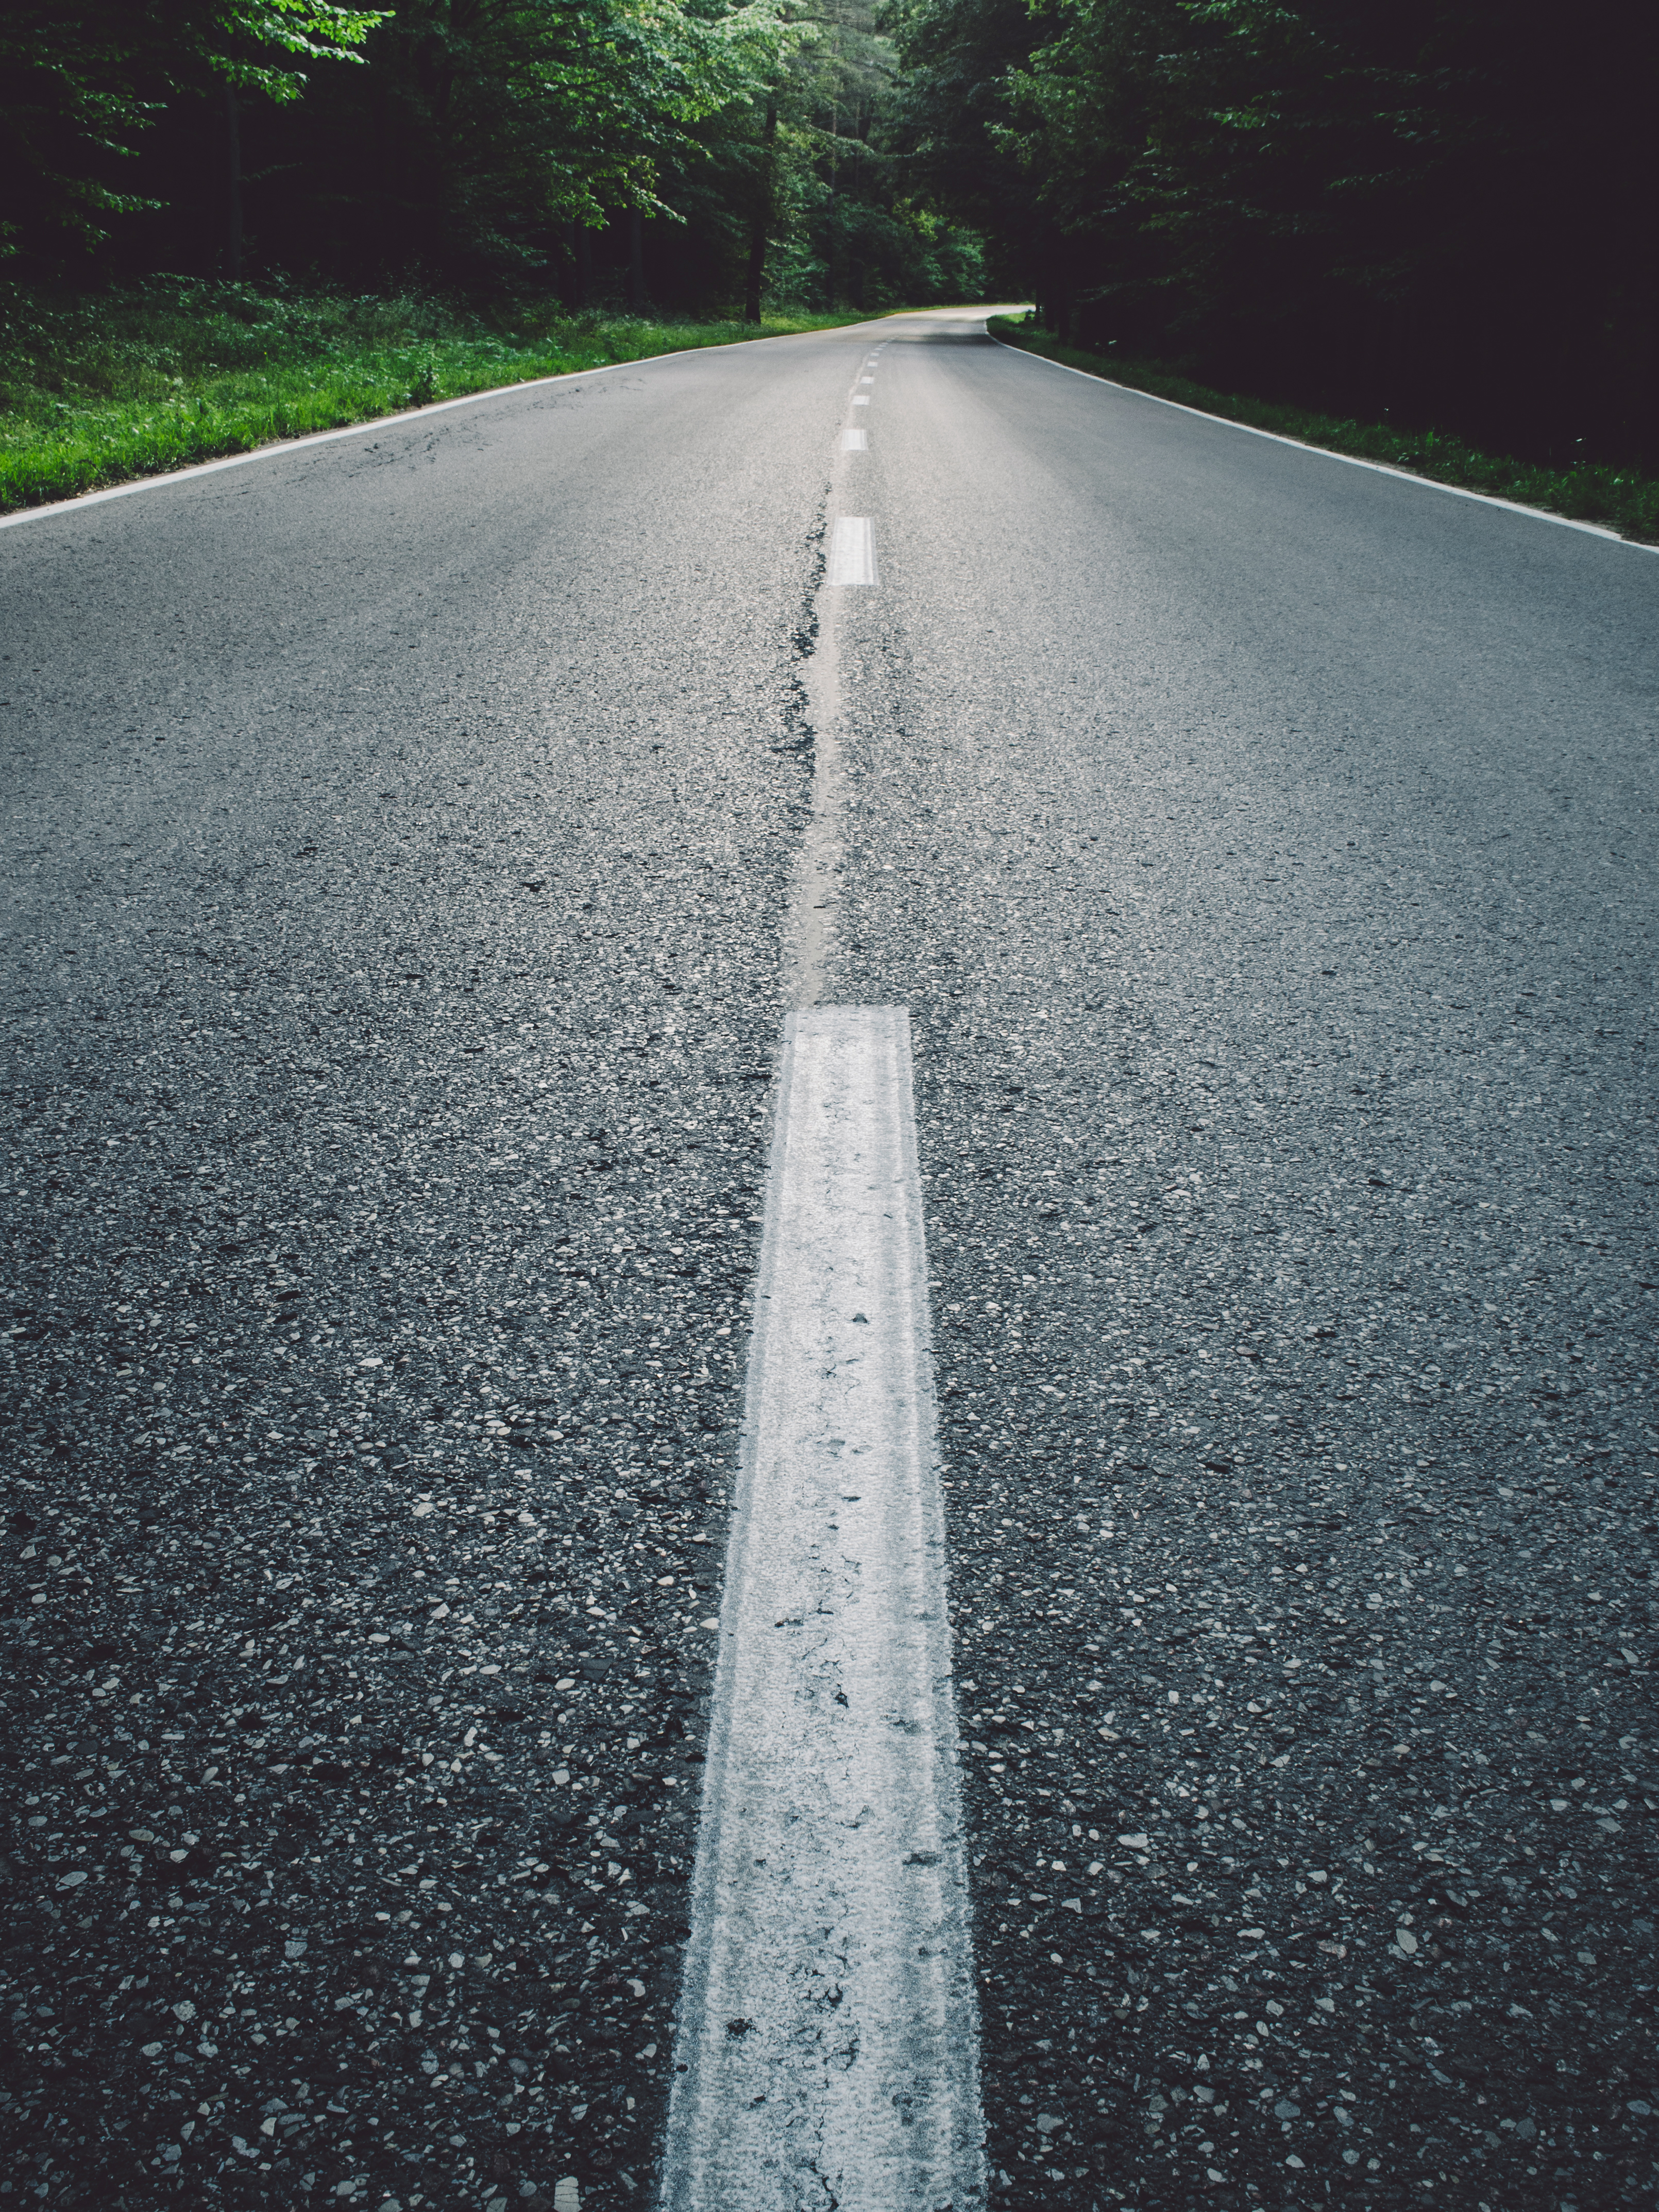
water, snow, road, street, highway, asphalt, line, weather, lane, infrastructure, way, shape, freezing, road surface